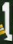
Number: 1